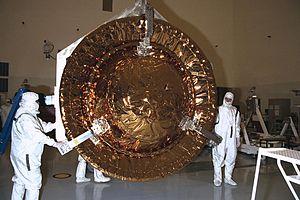
Cassini-Huygens est une mission d'exploration spatiale du système saturnien au moyen d'une sonde spatiale développée par l'agence spatiale américaine, la NASA, avec des participations importantes de l'Agence spatiale européenne et de l'Agence spatiale italienne. Lancé le 15 octobre 1997, l'engin se place en orbite autour de Saturne en 2004. En 2005, l'atterrisseur européen Huygens, après s'être détaché fin 2004 de la sonde mère, se pose à la surface du satellite Titan et peut transmettre des informations collectées durant la descente et après son atterrissage. L'orbiteur Cassini ensuite tourne autour de Saturne et poursuit l'étude scientifique de la planète géante gazeuse, en profitant de ses passages à faible distance de ses satellites pour collecter des données détaillées sur ceux-ci. La mission, d'une durée initialement prévue de quatre ans, est prolongée à deux reprises : de 2008 à 2010 par la mission équinoxe, puis de 2010 à 2017 par la mission solstice. Afin de protéger les lunes de la planète, la sonde spatiale finit son voyage en plongeant dans l'atmosphère de Saturne le 15 septembre 2017.